Megamaths

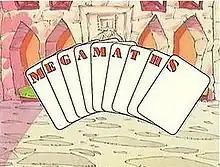
Opening titles of the second and third series

Megamaths is a BBC educational television series for primary schools that was originally aired on BBC Two from 16 September 1996 to 4 February 2002. For its first three series, it was set in a castle on top of Table Mountain, populated by the four card suits (Kings, Queens and Jacks/Jackies, and a Joker who looked after children that visited the castle and took part in mathematical challenges). There were two gargoyles at the portcullis of the castle named Gar and Goyle who spoke mostly in rhyme, and an animated dragon called Brimstone who lived in the castle cellar (with his pet kitten, Digit). Each episode featured a song explaining the episode's mathematical content.